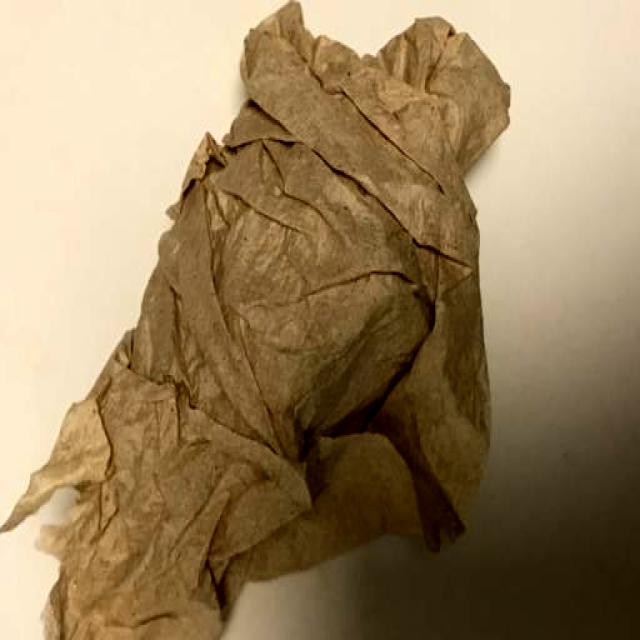
Label: Trash